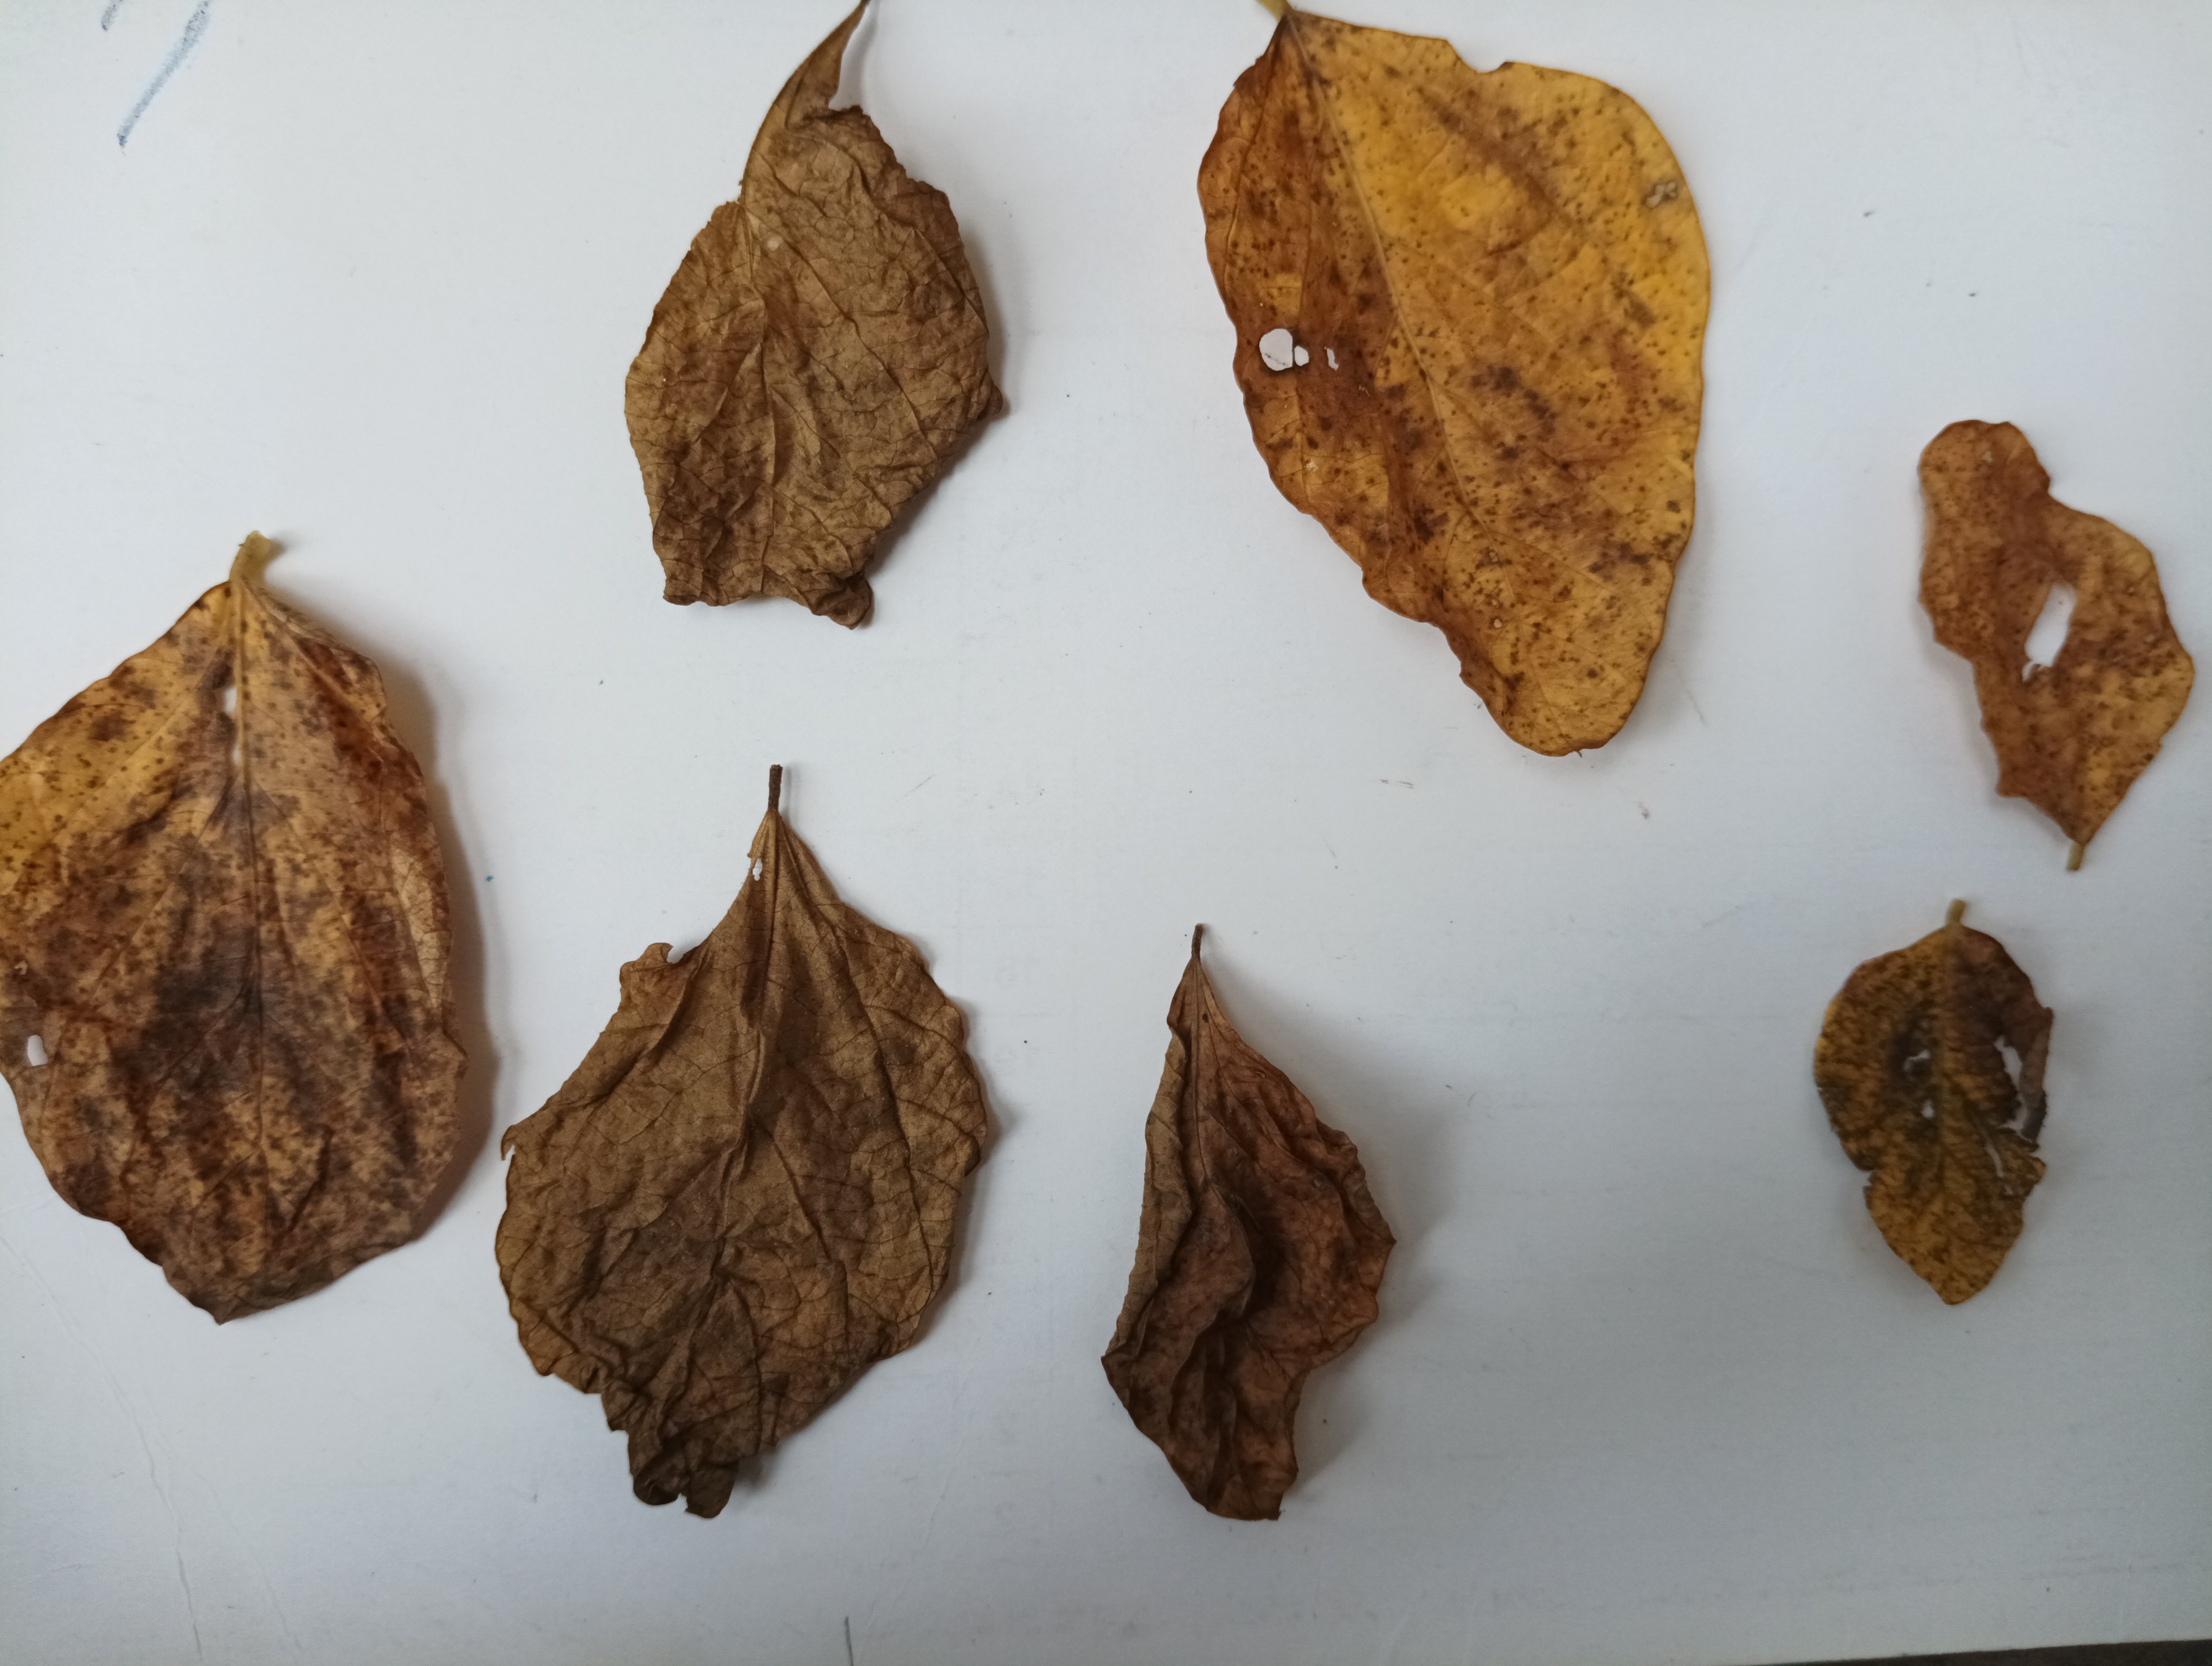
Label: Dry_leaf